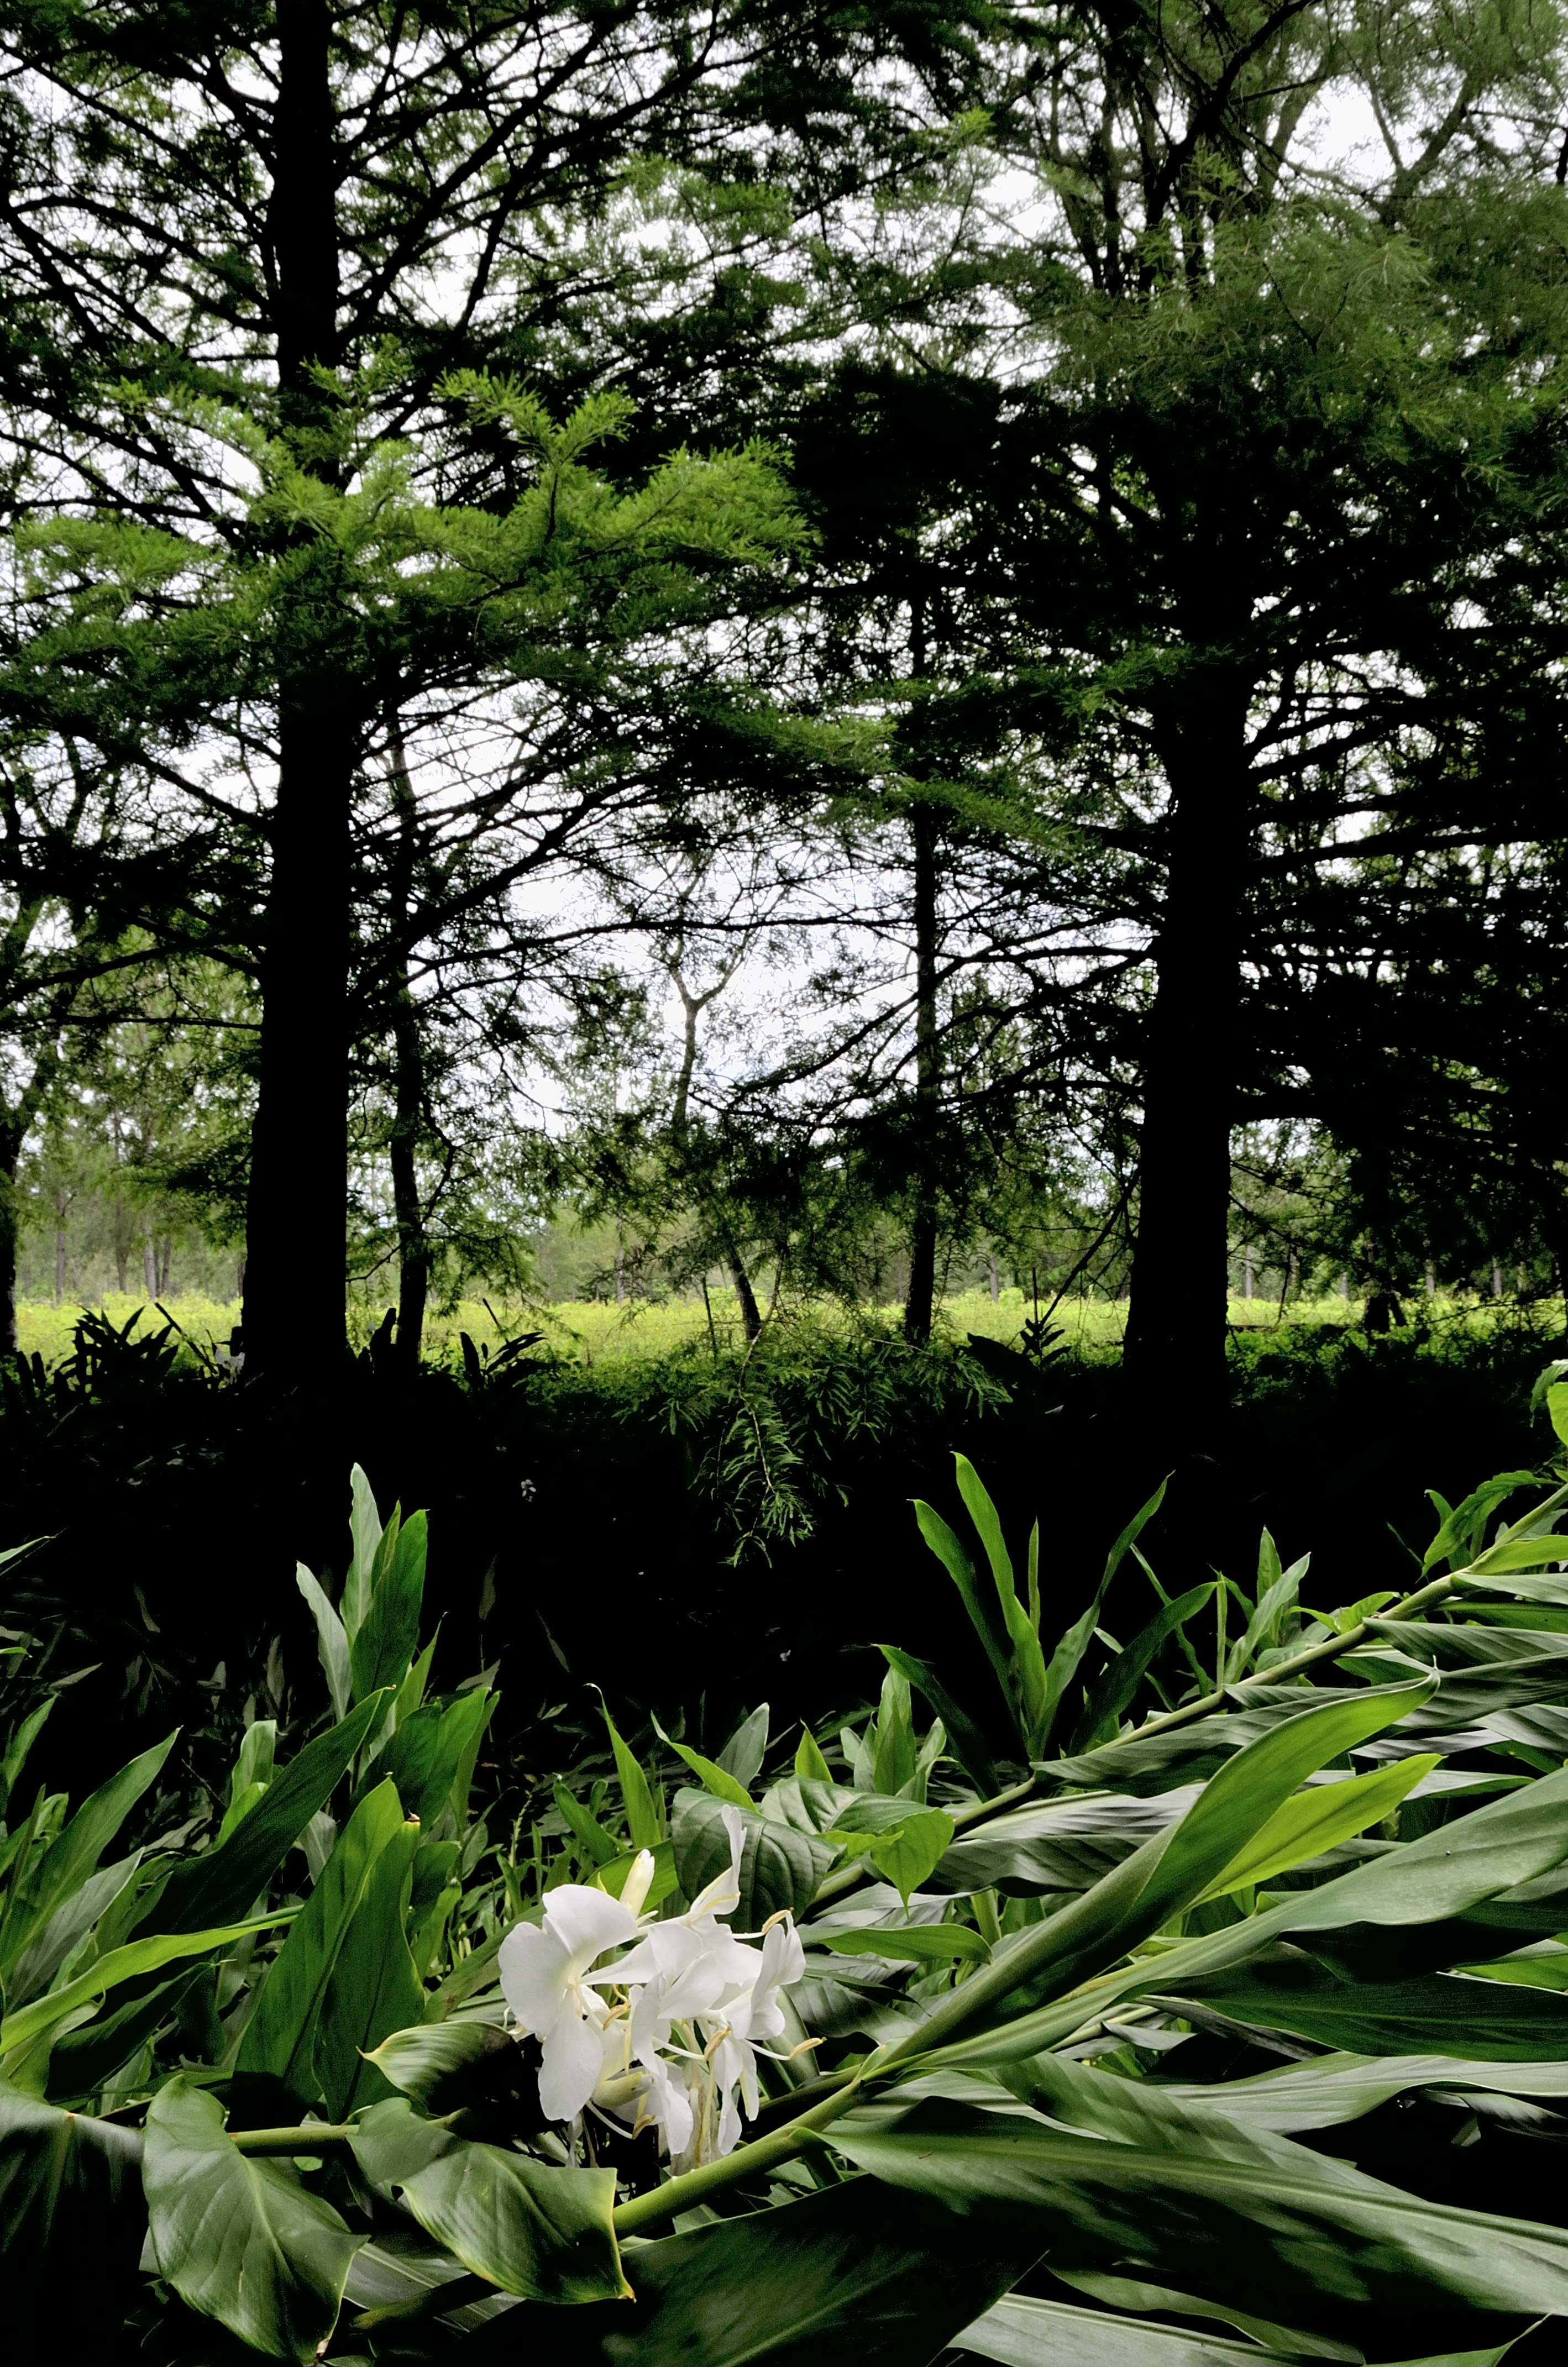
tree, nature, forest, grass, branch, plant, leaf, flower, green, jungle, botany, garden, flora, vegetation, rainforest, turismo, verde, woodland, misiones, selva, mem2015caraguatay, mem2015, agroturismo, caraguatay, habitat, ecosystem, old growth forest, natural environment, woody plant